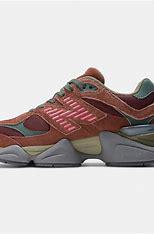
Brand: New
Model: Balance 90